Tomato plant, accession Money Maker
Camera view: horizontal (90 deg, fisheye); turntable rotation: 150 degrees
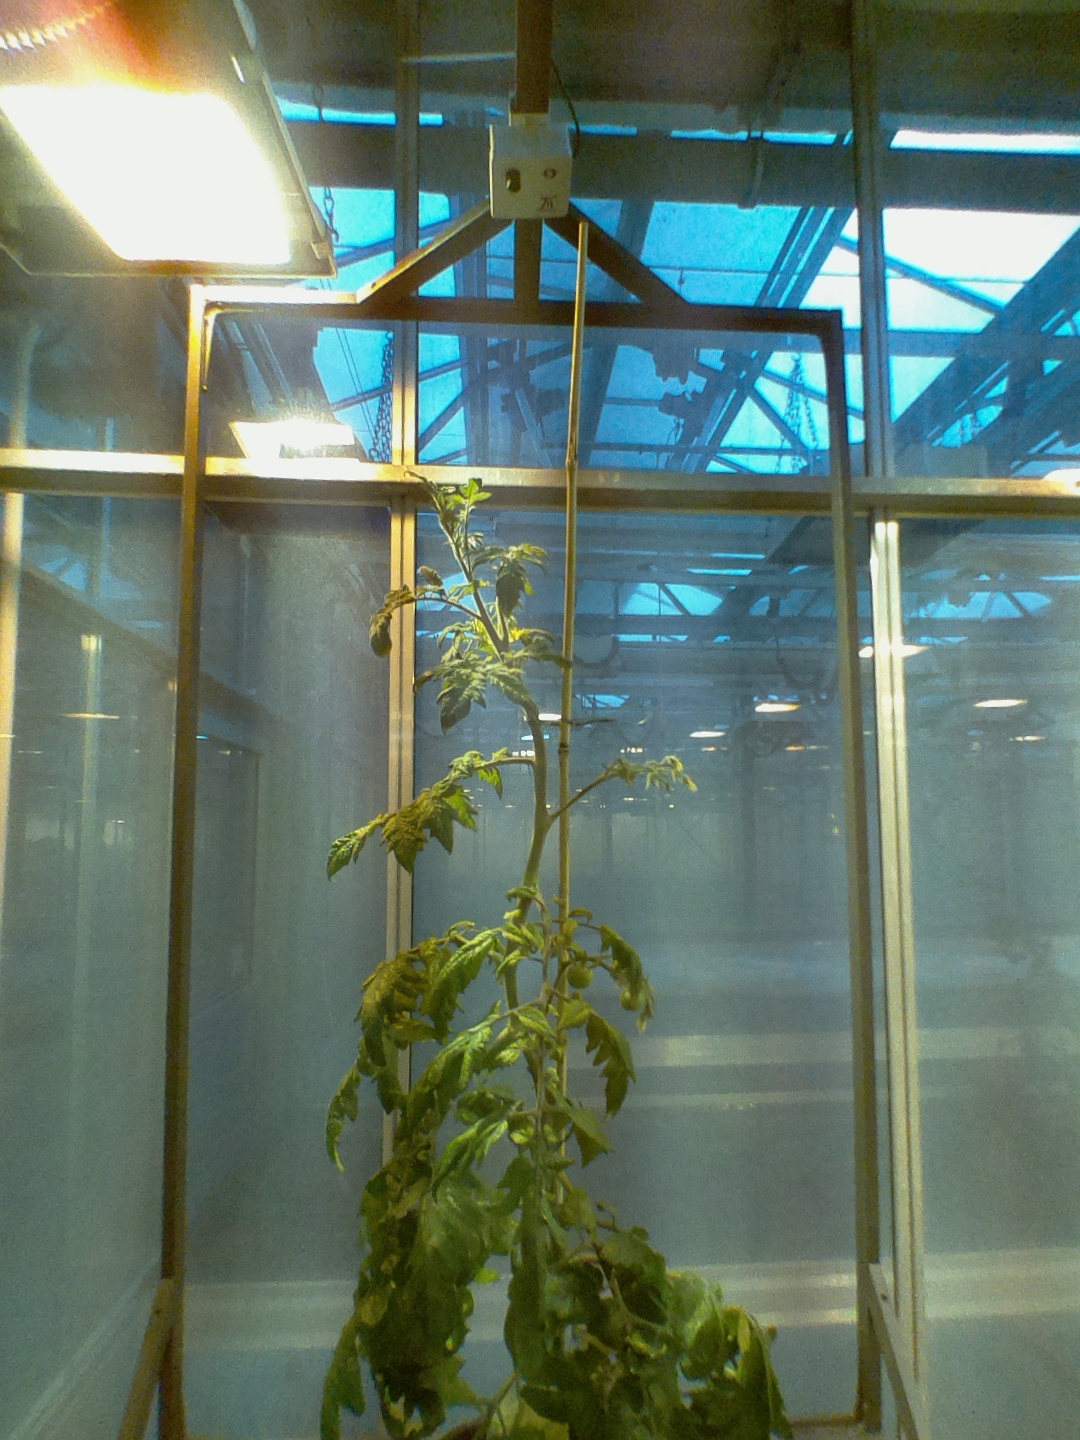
BBCH growth stage 72: 20%-30% of final fruit size